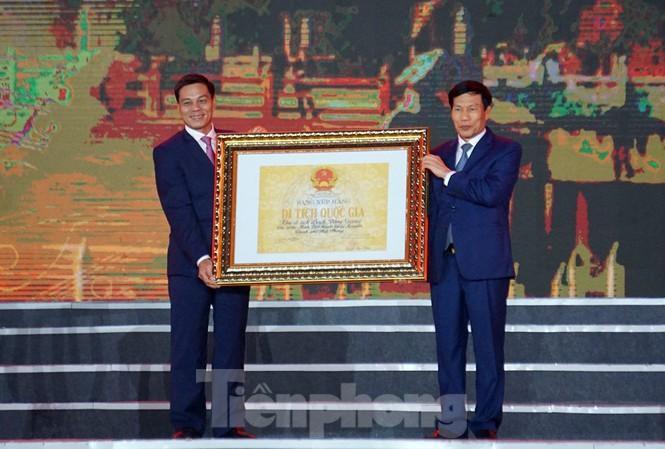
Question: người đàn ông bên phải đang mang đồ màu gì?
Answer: người đàn ông bên phải đang mang đồ màu xanh dương